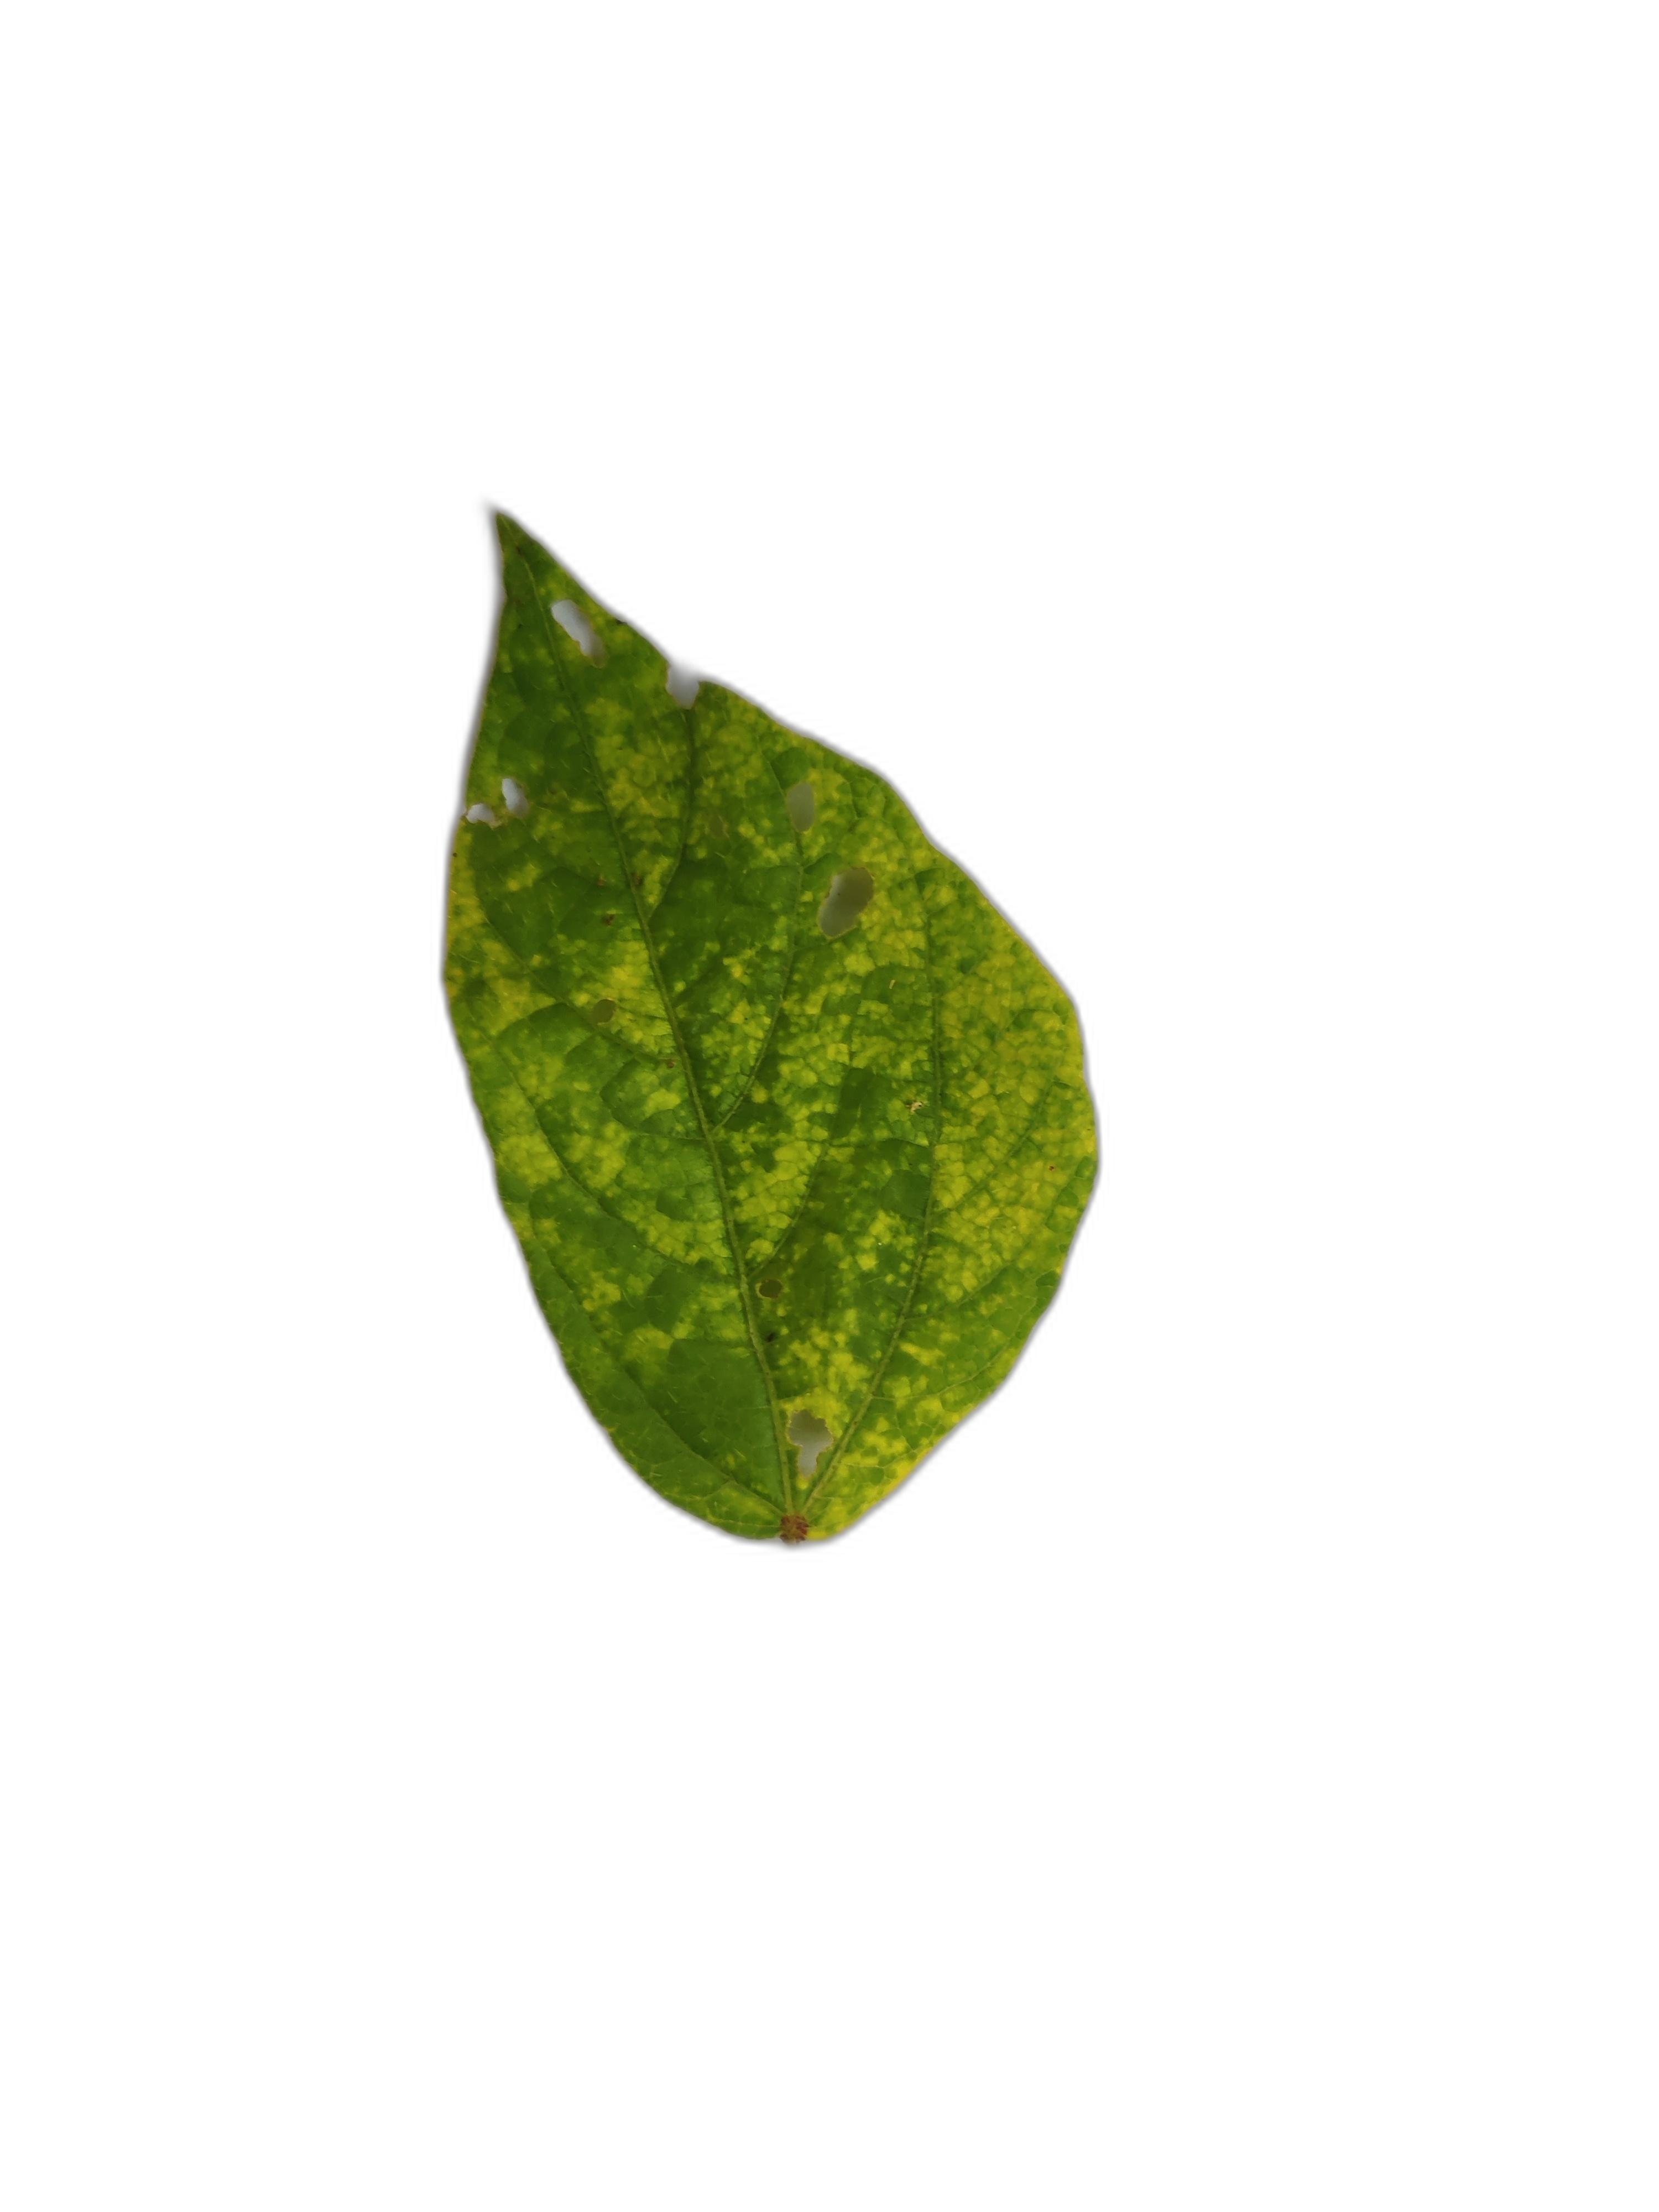
Label: Yellow Mosaic